2nd Welsh Brigade, Royal Field Artillery

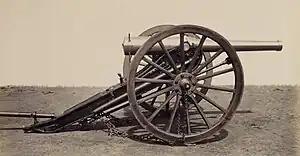
French De Bange 90 mm gun

Although 2/II Welsh Bde was raised at Cardiff as early as 14 September 1914, the 2nd Welsh Division (68th (2nd Welsh) Division from August 1915) did not concentrate at Northampton until Spring 1915, the brigade joining it on 29 April. It moved to Earlswood on 4 August 1915 and then arrived at Bedford to replace the 1st Line brigade on 2 November. Training of the units was made difficult by the lack of arms and equipment, and the requirement to provide drafts to the 1st Line overseas. In June the first saddlery and horses began to arrive, but no guns until August, when the brigade received four French De Bange 90 mm guns. Some ammunition wagons arrived in September, and eight more 90 mm guns in October. Training began to speed up, with the 90 mm guns standing in for 15-pounders. When the brigade arrived at Bedford it took over 12 x 15-pounders from the 1st Line. In December 1915 these in turn were replaced by modern 18-pounders.